St. Brandon

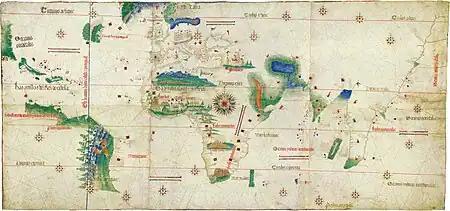
The Cantino Planisphere (1502), in the Biblioteca Estense, Modena, Italy

The main reef has a very broad reef flat, extending up to several hundred metres across in parts. Together with much of the broad reef flat it is emergent at low tides. Apart from calcareous red algae it supports a few pocilloporoid corals. Down to at least depth the substrate is swept clear of attached biota, although on the sides of spurs or buttresses a few corals exist. Underwater photographs of some of the numerous knolls and banks behind the reef show that the density of corals and soft corals is typical of many very sedimented areas and shallow lagoons in the Indian Ocean.